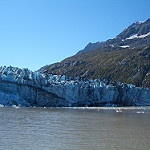
Scene: Outdoor